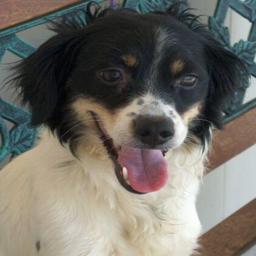
Animal: dogs